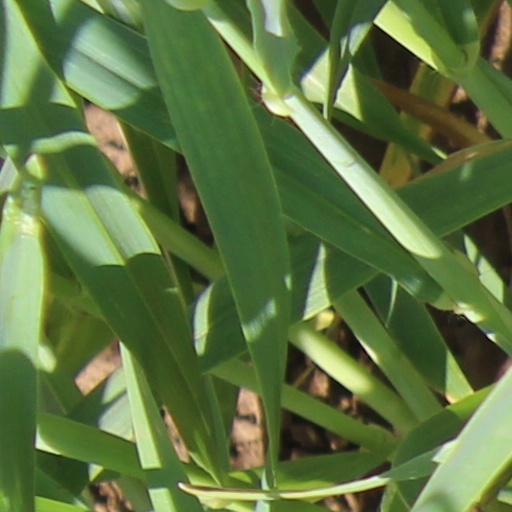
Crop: wheat